Manhattan Project

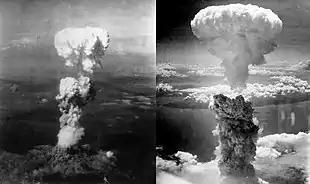
Two mushroom clouds rise vertically.

One source of skilled personnel was the Army itself, particularly the Army Specialized Training Program. In 1943, the MED created the Special Engineer Detachment (SED), with an authorized strength of 675. Technicians and skilled workers drafted into the Army were assigned to the SED. Another source was the Women's Army Corps (WAC). Initially intended for clerical tasks handling classified material, the WACs were soon tapped for technical and scientific tasks as well. On 1 February 1945, all military personnel assigned to the MED, including all SED detachments, were assigned to the 9812th Technical Service Unit, except at Los Alamos, where military personnel other than SED, including the WACs and Military Police, were assigned to the 4817th Service Command Unit.